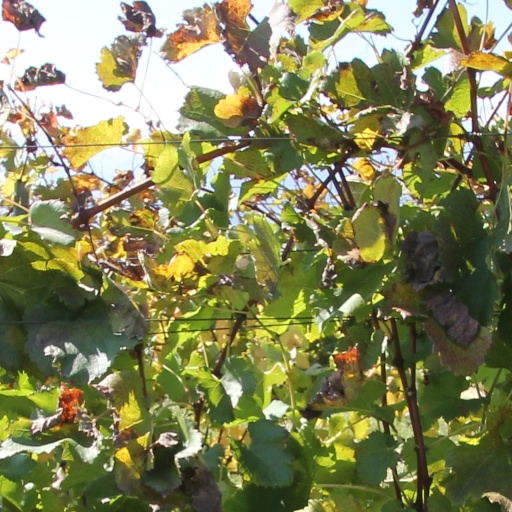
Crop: grape